Guardian angel

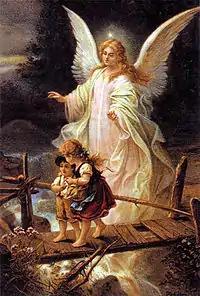
Guardian angel, German postcard, 1900

In the New Testament the concept of guardian angel may be noted. Angels are everywhere the intermediaries between God and man; and Christ set a seal upon the Old Testament teaching: "See that you despise not one of these little ones: for I say to you, that their angels in heaven always see the face of my Father who is in heaven." (Matthew 18:10). Guardian angels work both for single persons and for communities of people. and refers of the angels of the seven churches of Asia who work in the role of their guardians.